Pascal Plancque

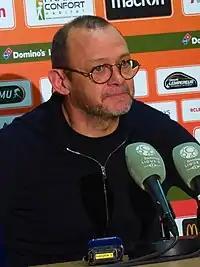
Plancque as Niort manager in 2019

Pascal Plancque (born 20 August 1963) is a French professional football manager and former player, who was most recently in charge of Nîmes.